Contern

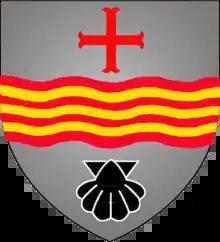
The Coat of Arms

Contern covers an area of 20.55 square kilometres, making it, as of 2022, the 54th largest commune in Luxembourg out of 102. It had a population of 4374, the 44th highest out of 102 communes as of 2023 giving it a population density of 210 people per square kilometre, 43rd highest in Luxembourg. The population has since risen to 4,513 inhabitants.